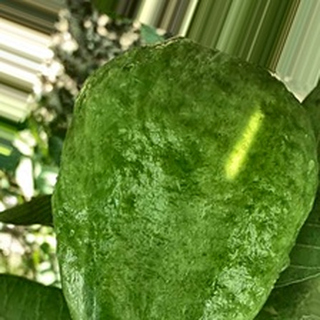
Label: healthy_guava